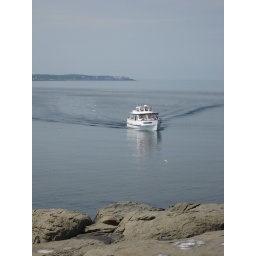
Luckily, the boat sees the lighthouse in time to veer away from the rocks. Whew.